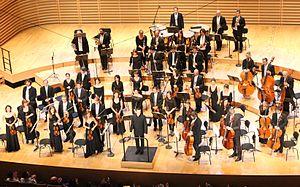
Alma Chamber Orchestra à la salle Pleyel
L'Alma Chamber Orchestra est un orchestre de chambre crée en mai 2013 par Zouhir Boudemagh, un homme d'affaires passionné de musique classique. Cet orchestre est composé de musiciens issus des plus grands orchestres parisiens. Il est, en effet, basé à Paris mais a pour vocation de se produire sur toutes les scènes internationales afin de diffuser un message de paix.